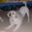
Label: dog